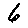
Label: 6